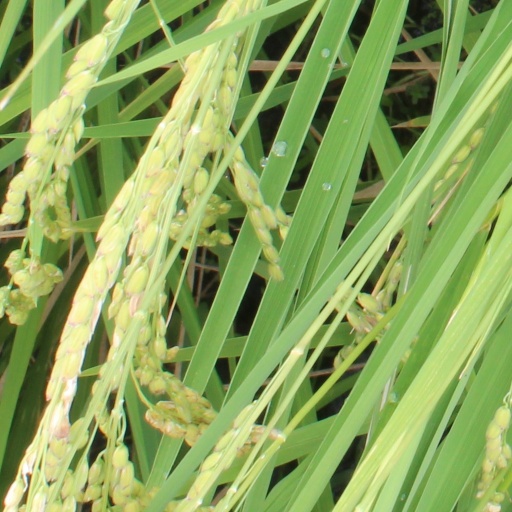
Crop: rice